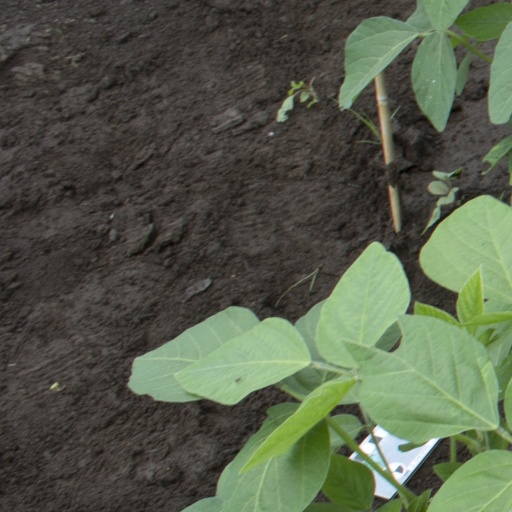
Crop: soybean